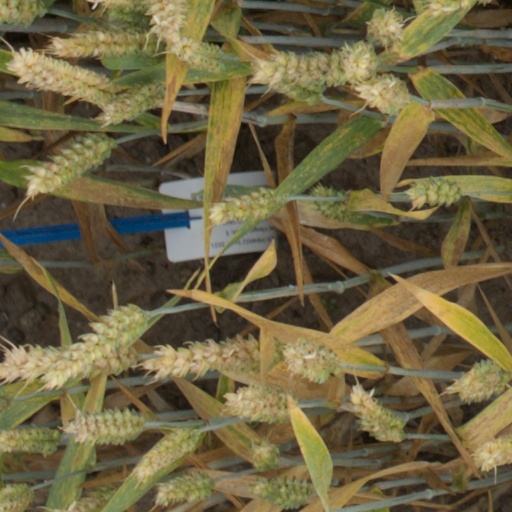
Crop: wheat